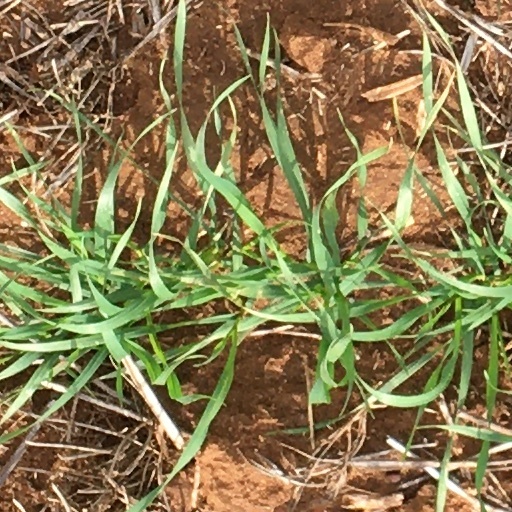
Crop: wheat